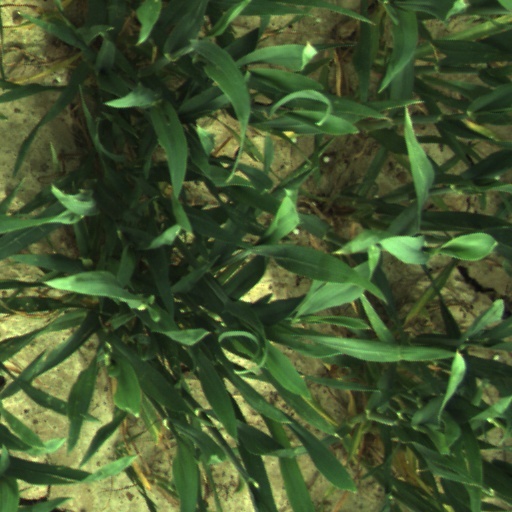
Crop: wheat